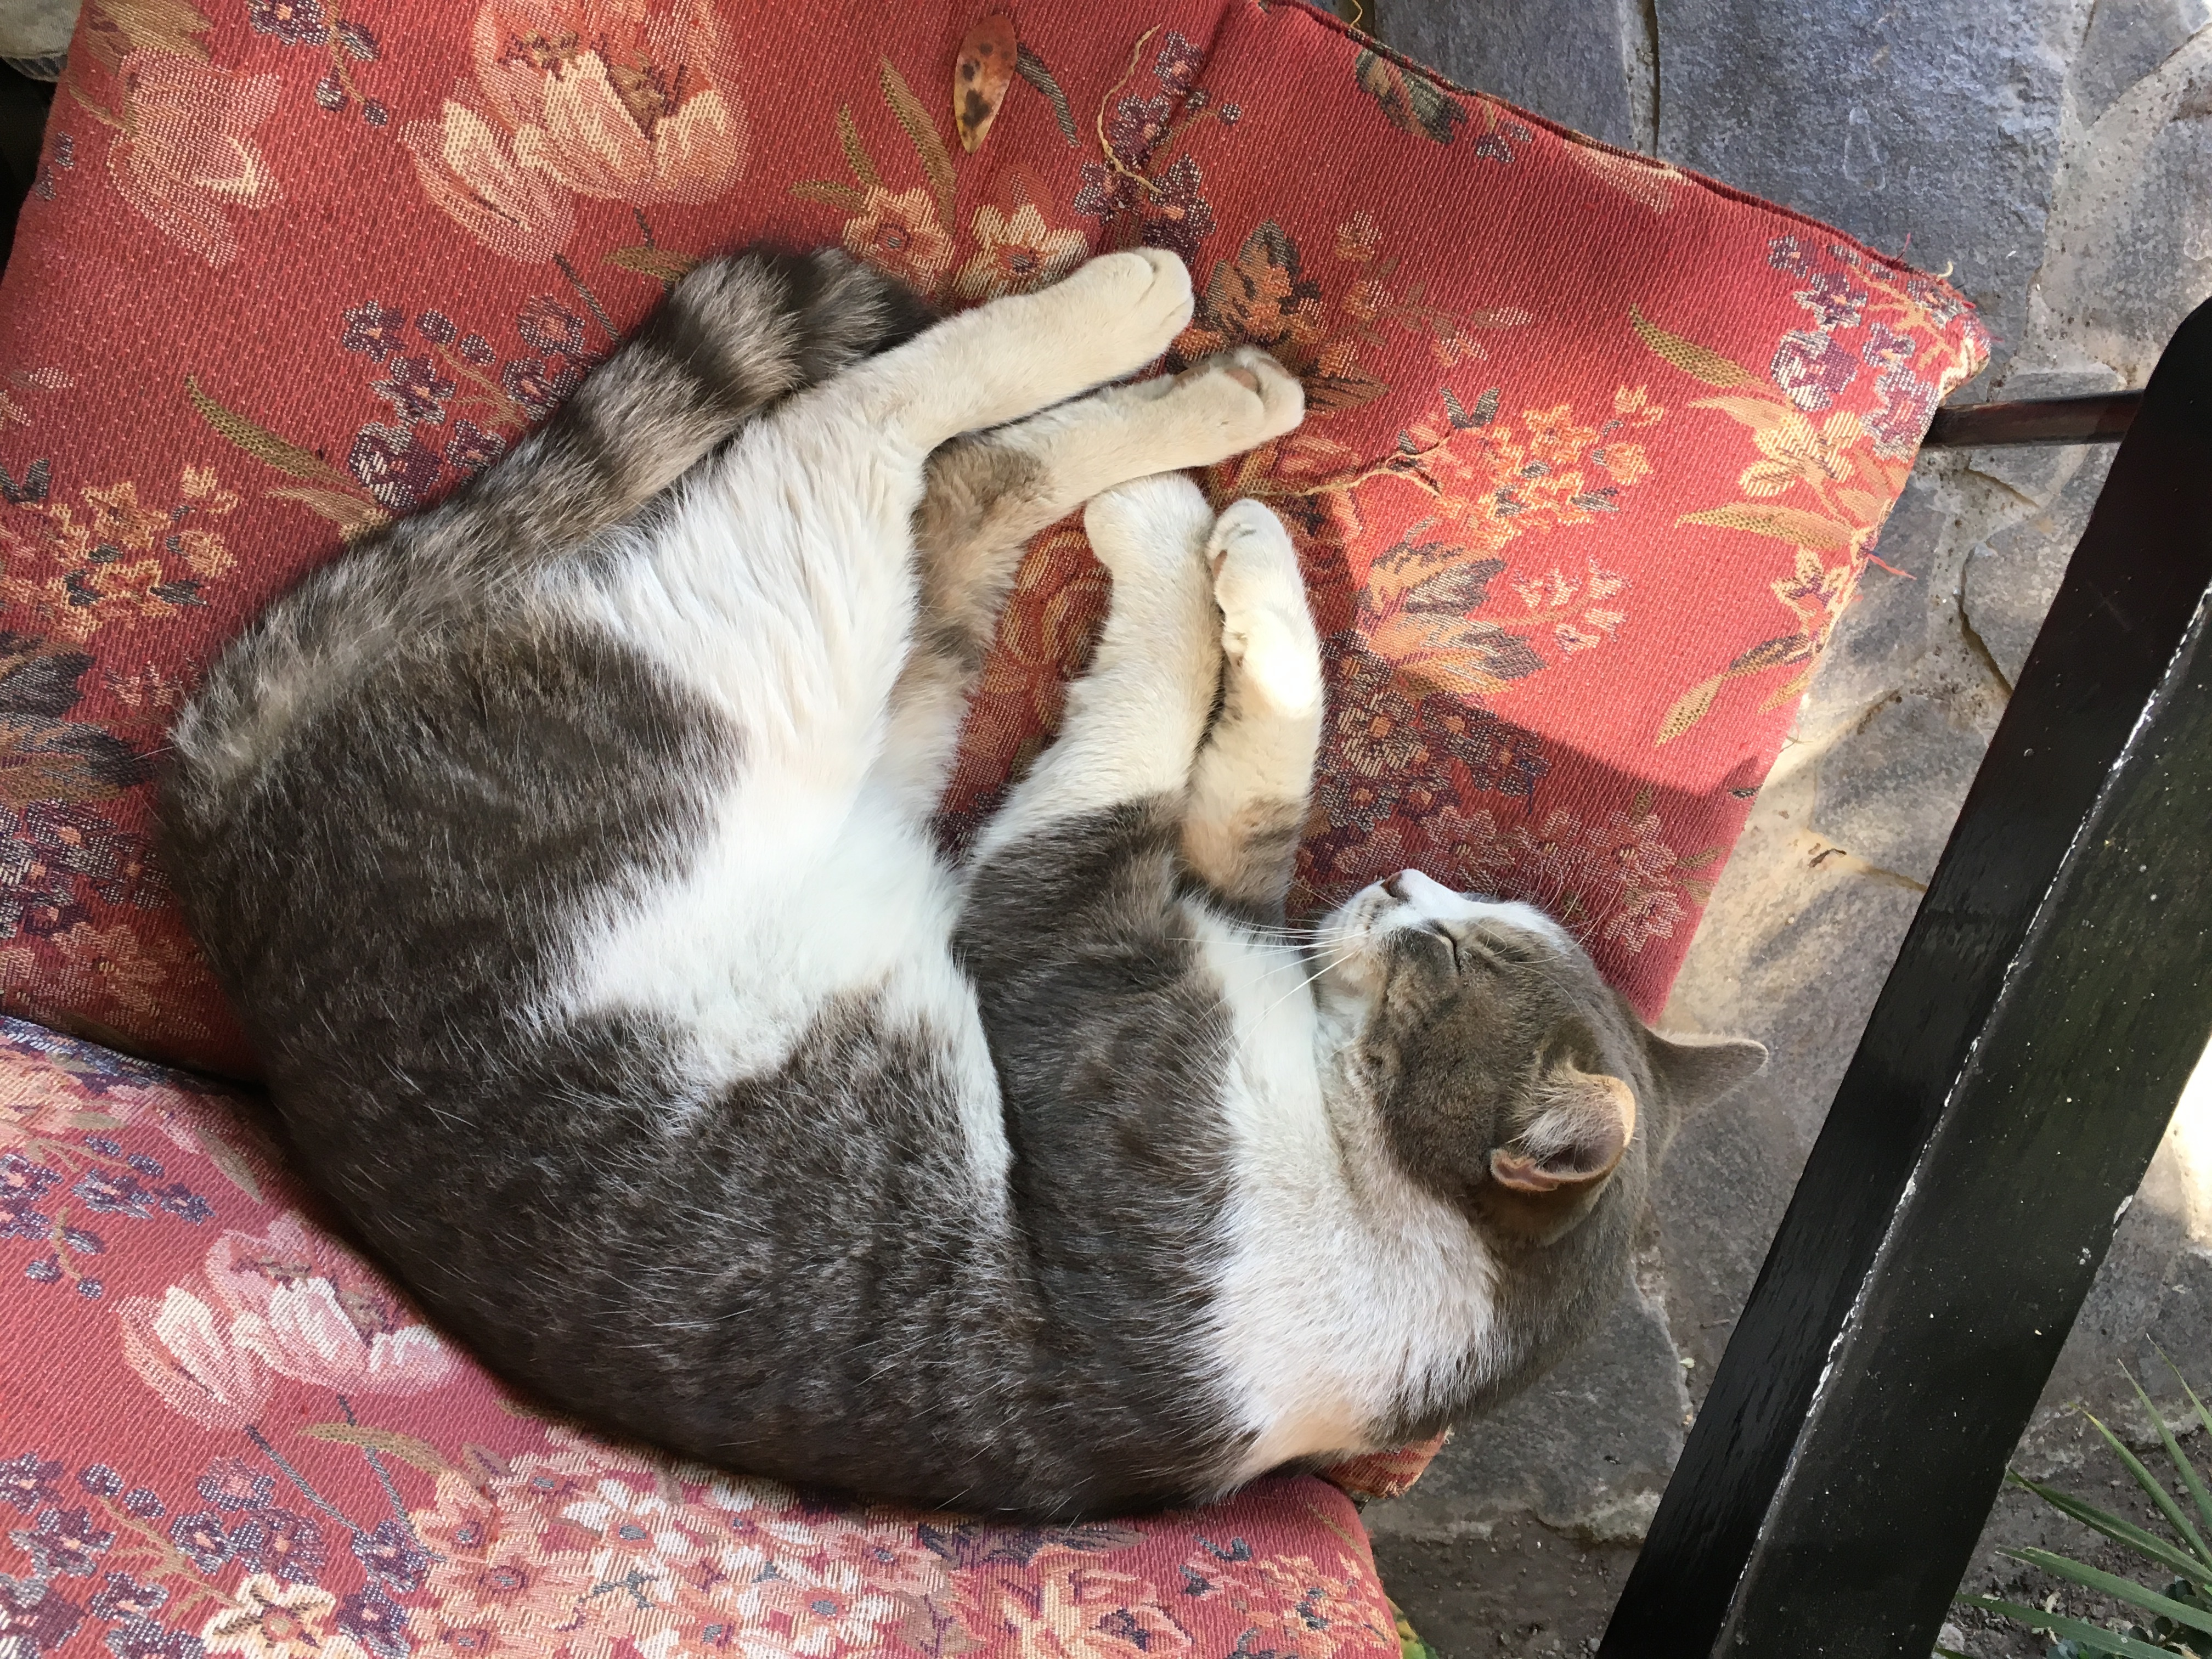
cat, mammal, nap, vertebrate, small to medium sized cats, cat like mammal